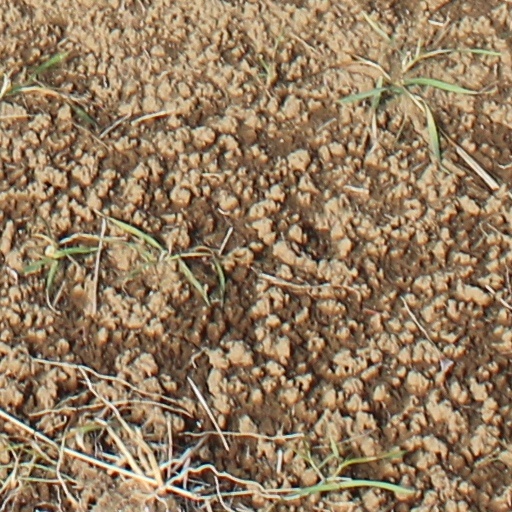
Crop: wheat